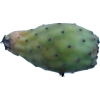
Label: cactus_fruit_green